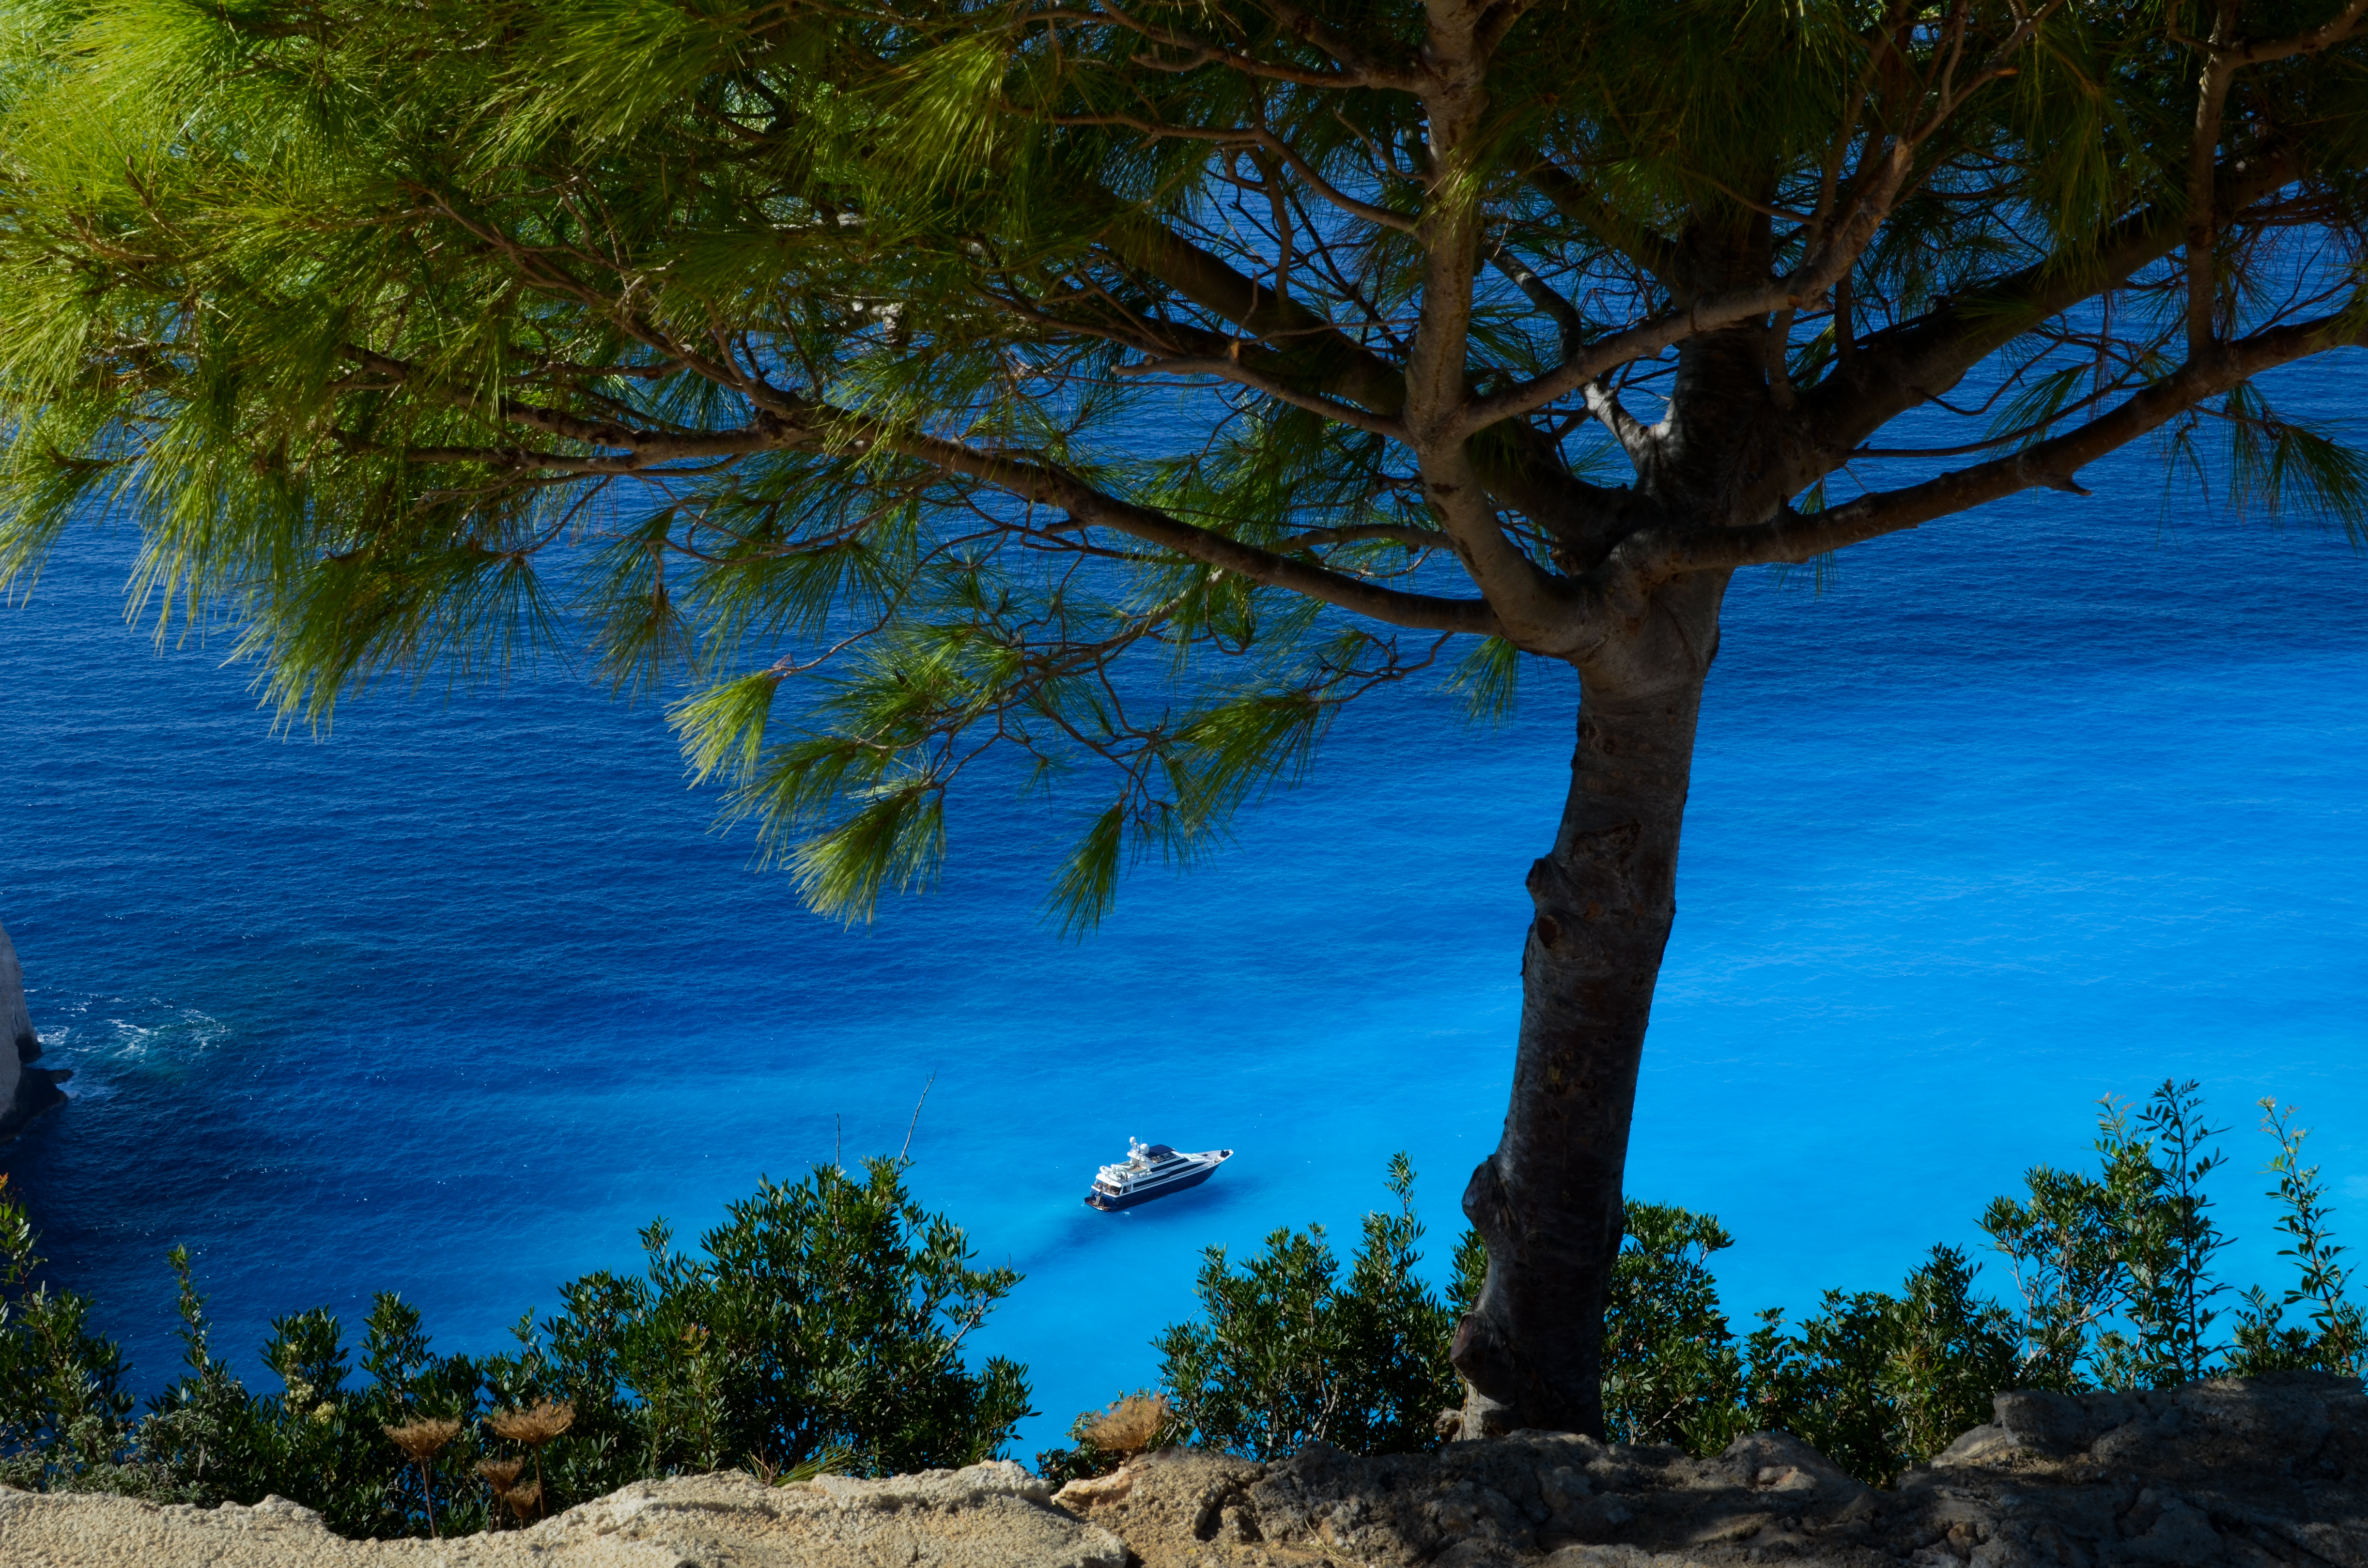
landscape, sea, coast, tree, water, nature, forest, ocean, wilderness, plant, sky, boat, sunlight, leaf, lake, ship, vacation, cove, reflection, holiday, blue, habitat, oasis, natural environment, woody plant, arecales